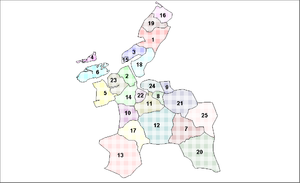
Le Sør-Trøndelag est un ancien comté norvégien situé au centre du pays, entre la mer de Norvège et la Suède. Il était voisin des comtés de Nord-Trøndelag, Møre og Romsdal, Oppland et Hedmark. Son centre administratif se situait à Trondheim, qui concentrait la majeure partie de sa population. En 2018, il est réunifié avec le comté de Nord-Trøndelag pour former le comté de Trøndelag.